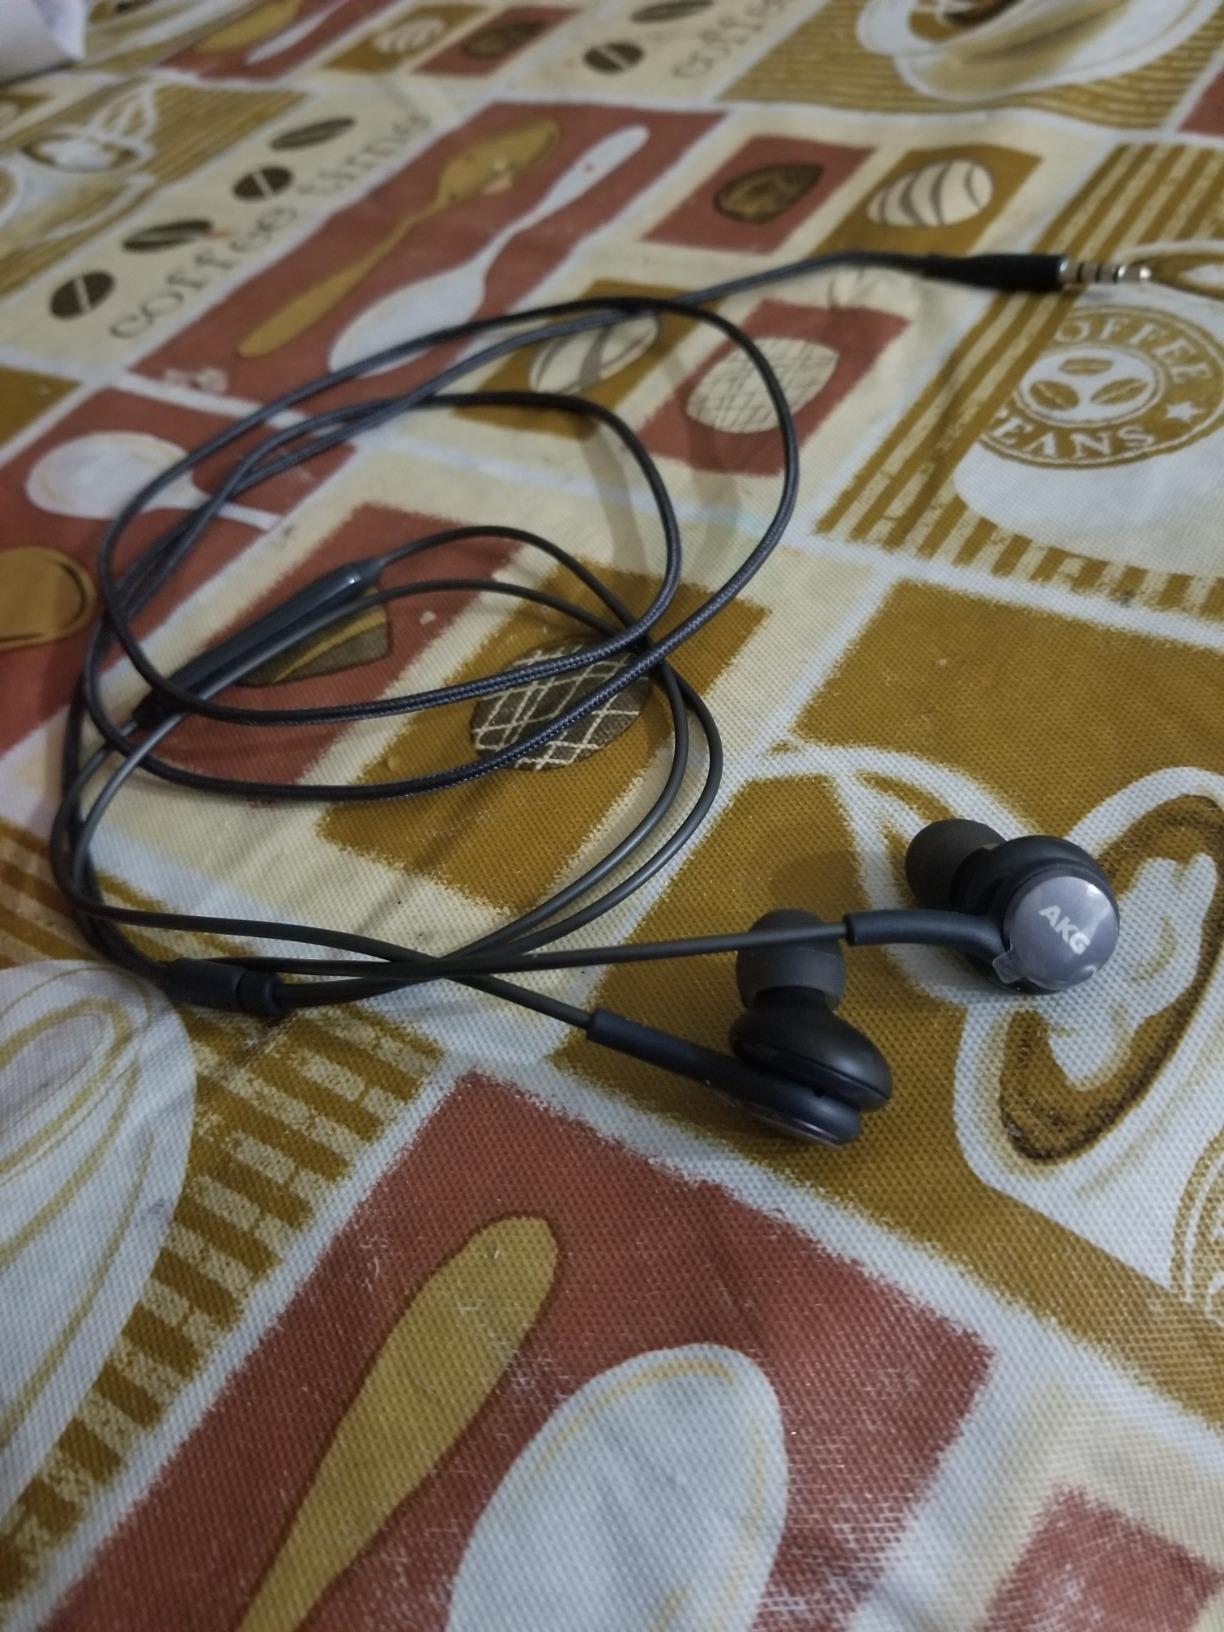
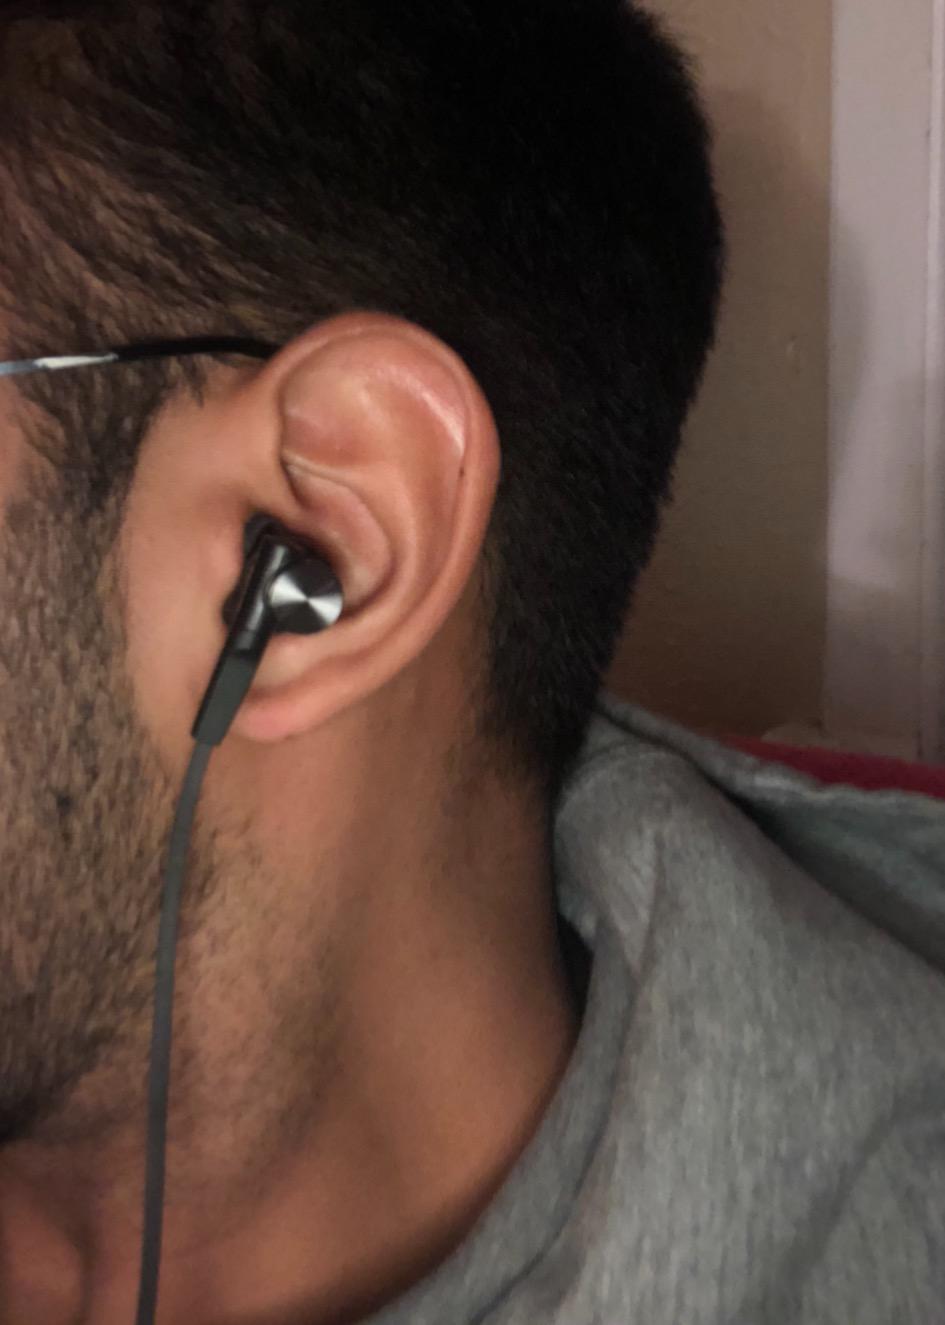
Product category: headphones
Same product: no